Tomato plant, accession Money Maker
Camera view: vertical (180 deg); turntable rotation: 210 degrees
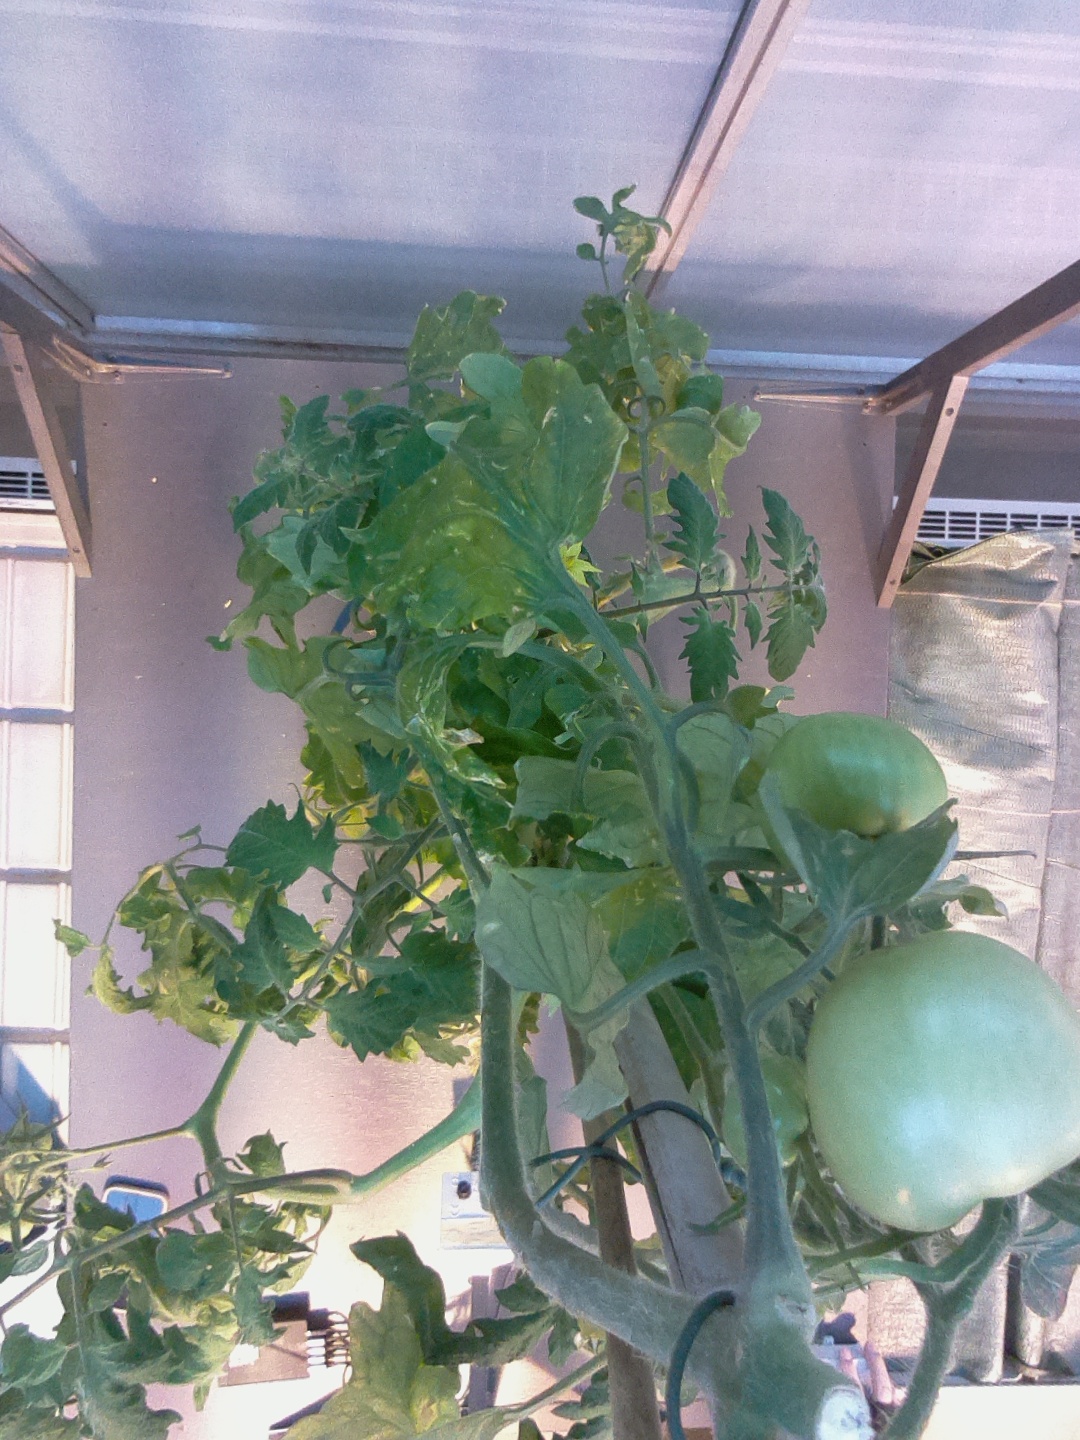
BBCH growth stage 77: 70%-80% of final fruit size